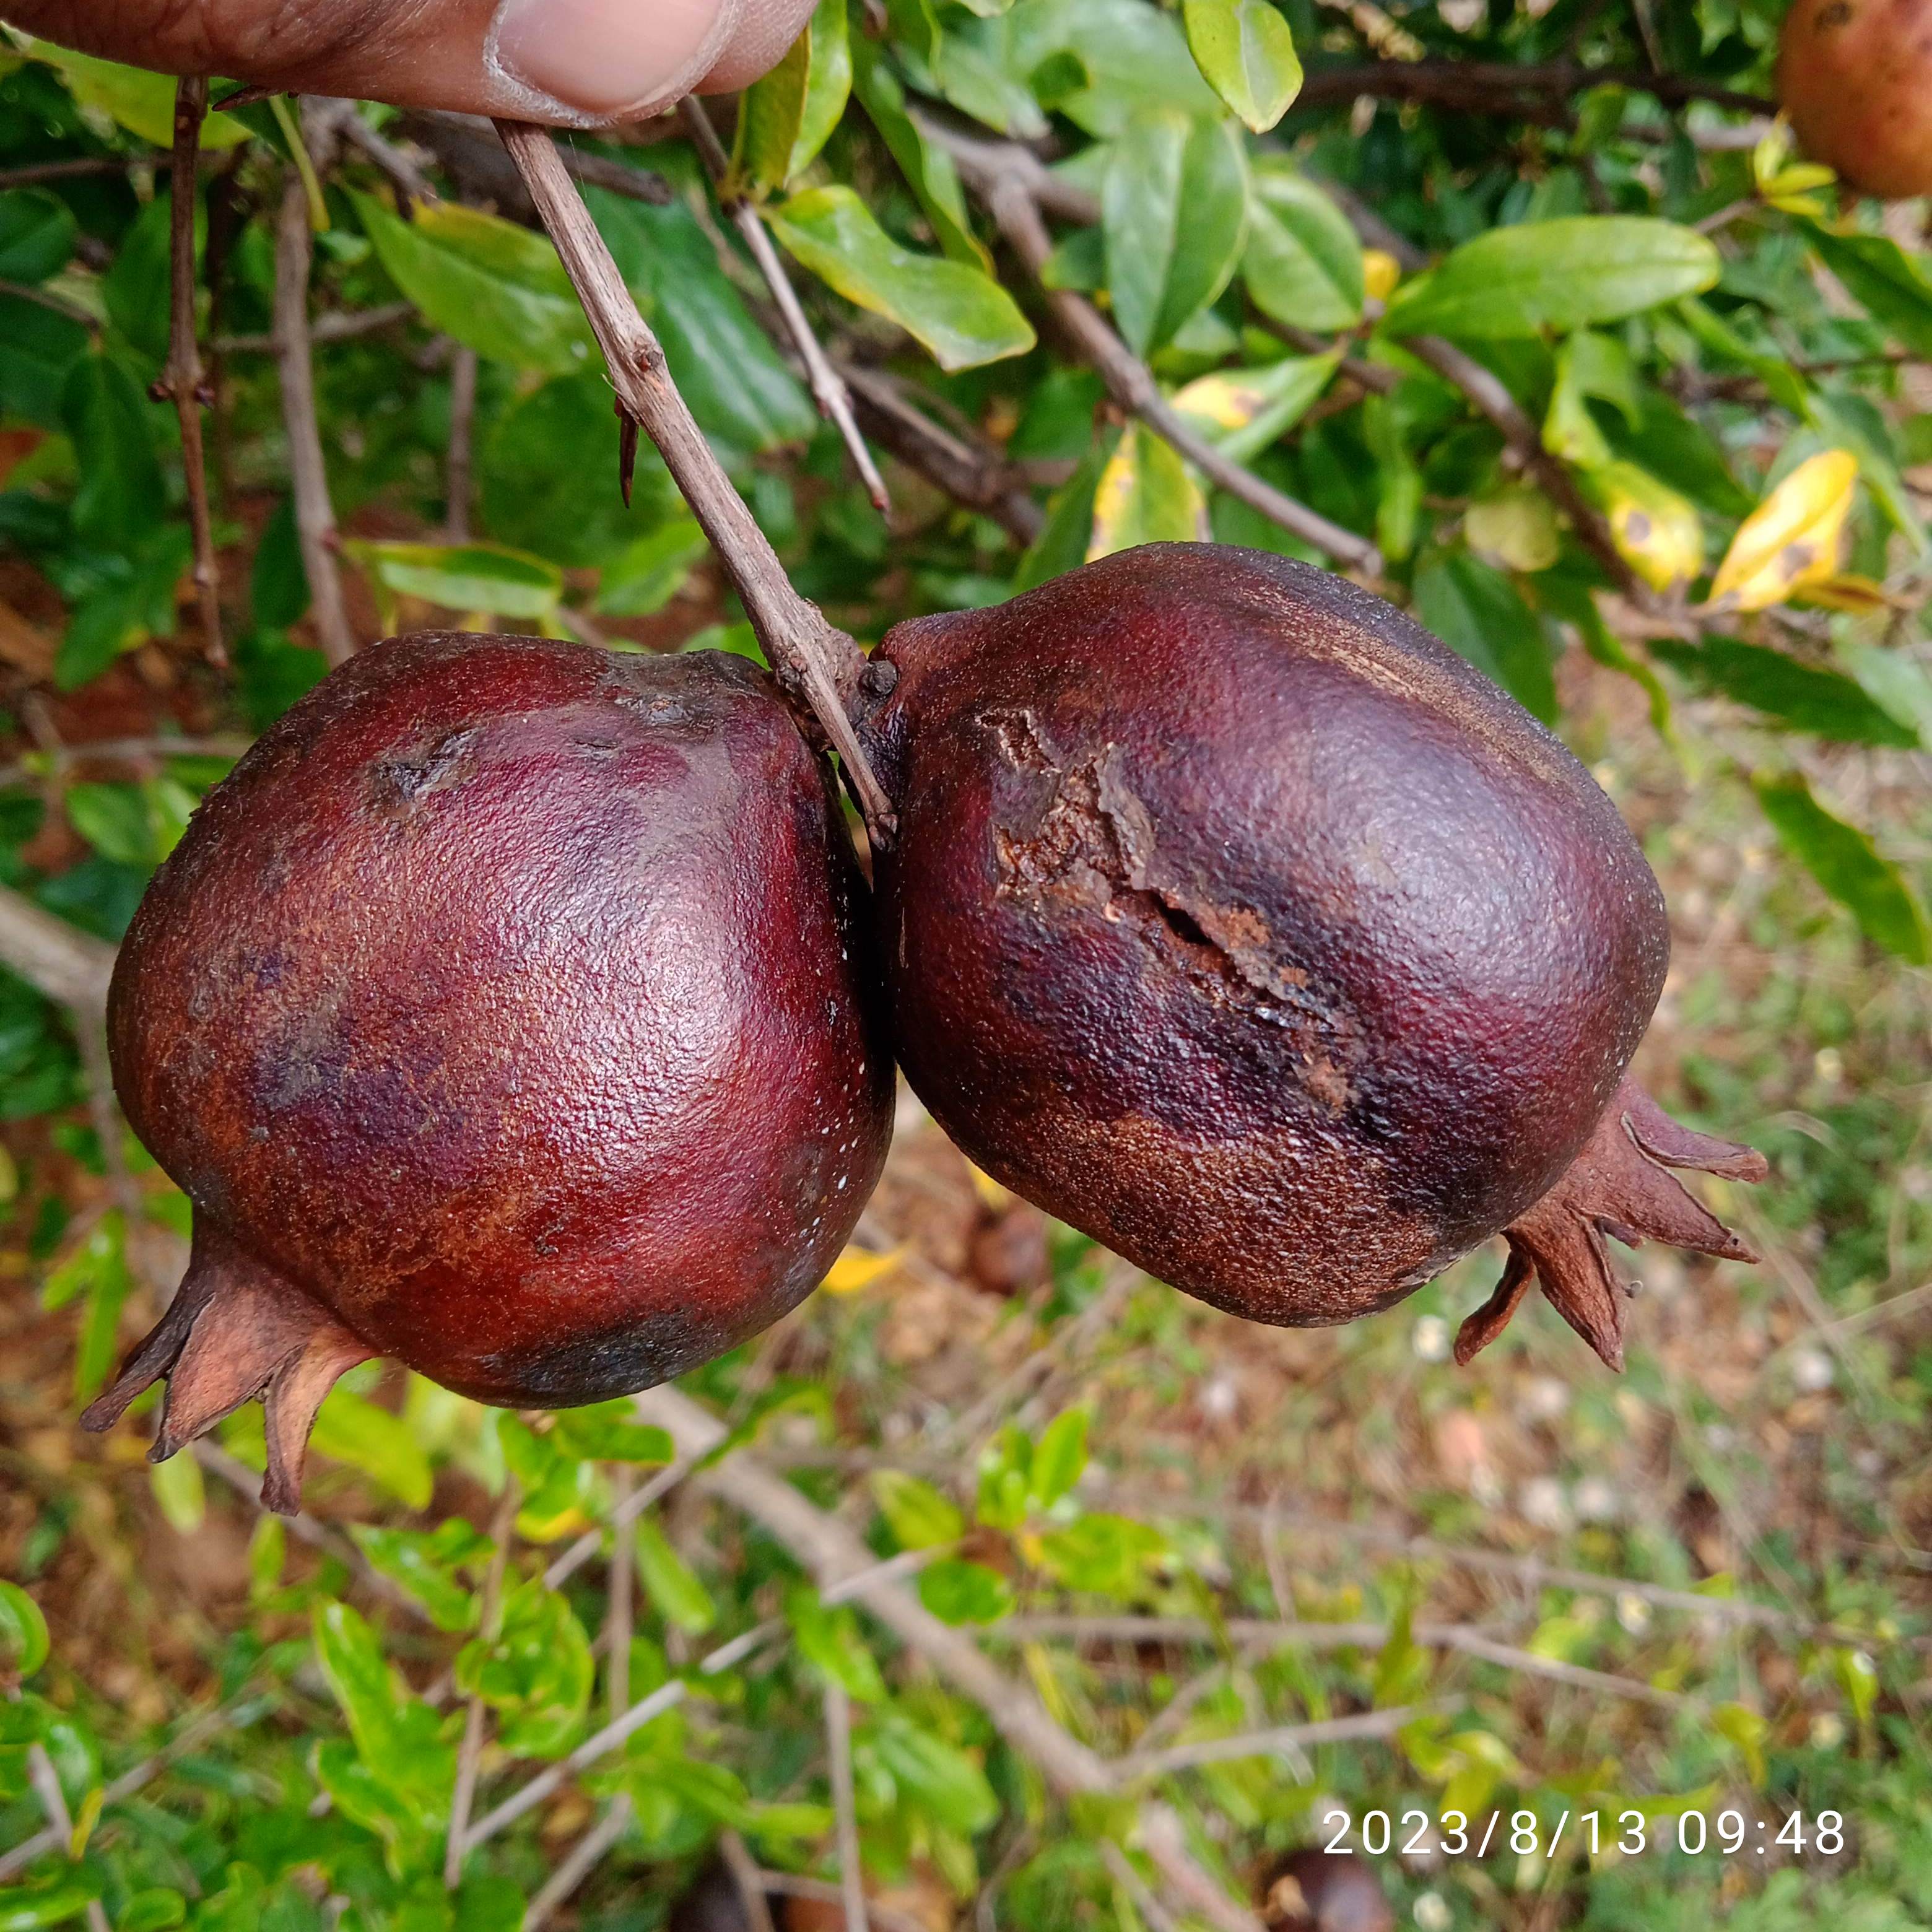
Label: Bacterial_Blight